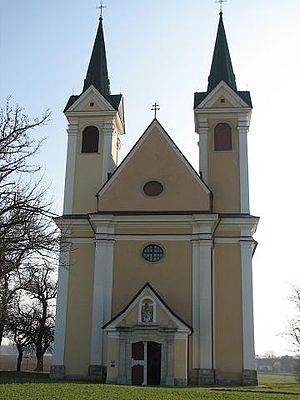
Carlo Antonio Carlone, né vers 1635 dans le village de Scaria, dépendant de Lanzo d'Intelvi près de Côme, et mort le 3 mai 1708 à l'abbaye Saint-Nicolas de Passau, est un maître d'œuvre lombard célèbre pour avoir reconstruit en style baroque un certain nombre d'abbayes de Haute-Autriche, où il passa sa vie.
L'église de la Sainte-Croix est une église de pèlerinage de style baroque située à quatre kilomètres de l'abbaye de Kremsmünster, dont elle dépendait, en Haute-Autriche.